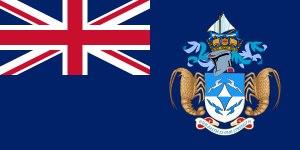
Tristan da Cunha [ˈtrɪstən dəˈkuːnə] est à la fois l'île principale et l'archipel volcanique situé dans l'océan Atlantique Sud, au nord des Quarantièmes rugissants, et découverte au début du XVIᵉ siècle. Tristan da Cunha fait partie du territoire britannique d'outre-mer de Sainte-Hélène, Ascension et Tristan da Cunha. L'île est à 2 790 kilomètres à l'ouest de la ville du Cap en Afrique du Sud, et à 3 222 kilomètres à l'est-sud-est de l'État brésilien de Rio de Janeiro. La terre la plus proche est l'île de Sainte-Hélène, à 2 420 km au nord-nord-est. Avec 96 km² de superficie, Tristan da Cunha culmine à 2 062 m.
Tristan da Cunha est un groupe d'îles de l'océan Atlantique faisant partie du territoire britannique d'outre-mer de Sainte-Hélène, Ascension et Tristan da Cunha.